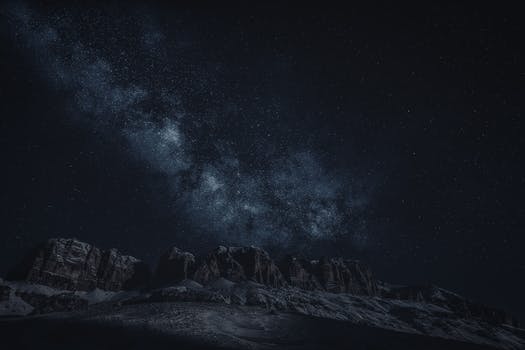
Label: No Watermark